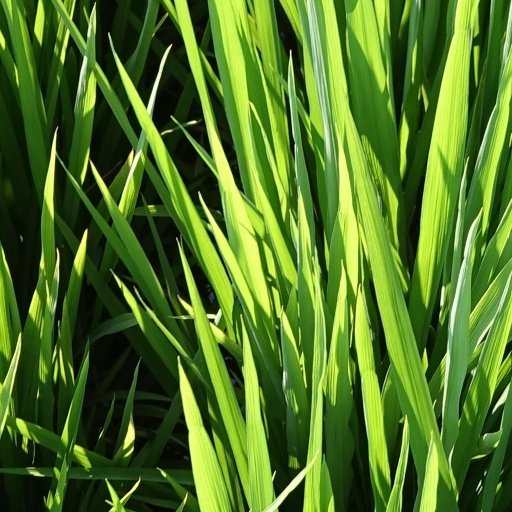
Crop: rice